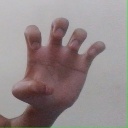
अक्षर: झ